Emanuel Schikaneder

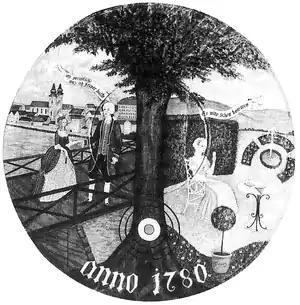
Target for Bölzlschiessen, satirizing Schikaneder's notorious womanizing. Schikaneder is shown as saying "" (I promise what I cannot keep), while the young woman on the right is shown saying "" (He will soon come to me).

As Mozart was about to depart Salzburg for the premiere in Munich of his opera "Idomeneo", he promised before leaving to write "Wie grausam ist, o Liebe...Die neugeborne Ros' entzückt", a recitative and aria for Schikaneder. The composition was intended for Schikaneder's production of "Die zwey schlaflosen Nächte" by August Werthes.